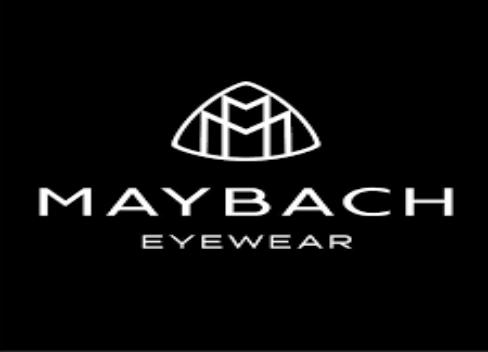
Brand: maybach-2
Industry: Transportation